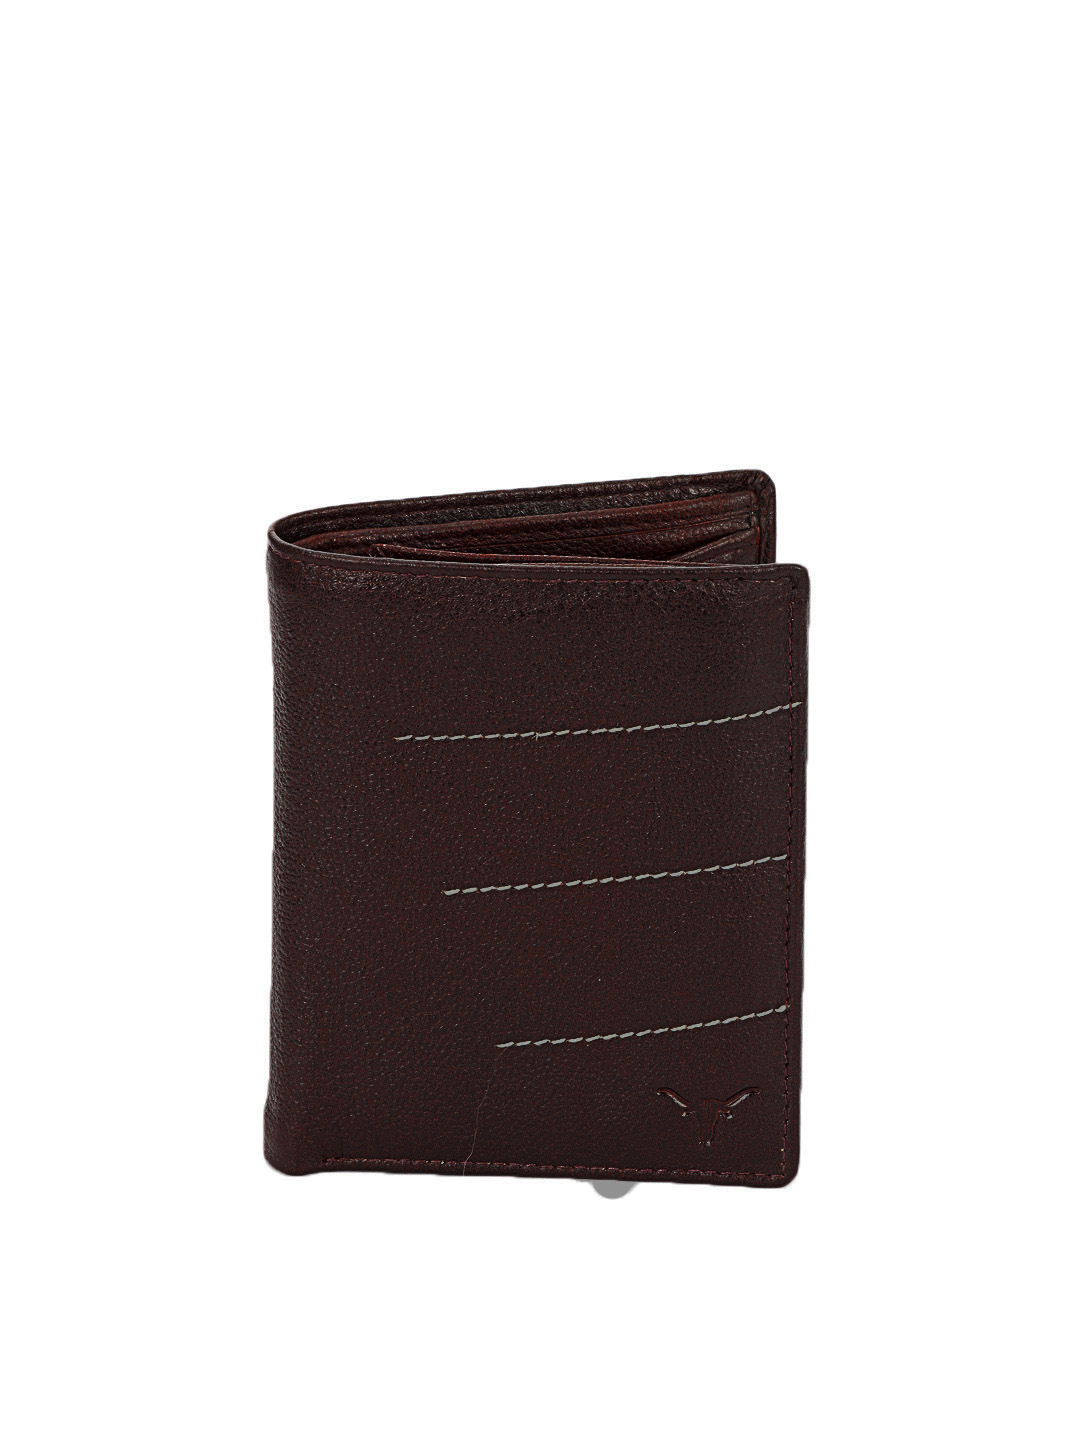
Hidekraft Men Brown Wallet
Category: Accessories / Wallets / Wallets
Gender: Men
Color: Brown
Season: Summer 2012
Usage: Formal